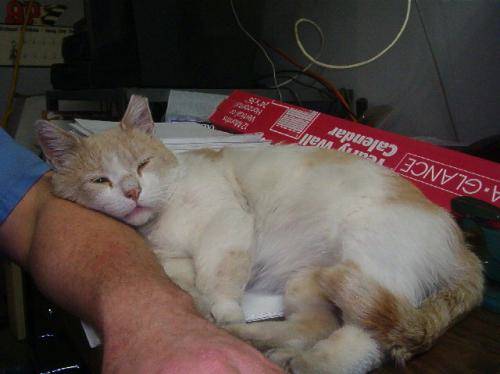
Label: cat